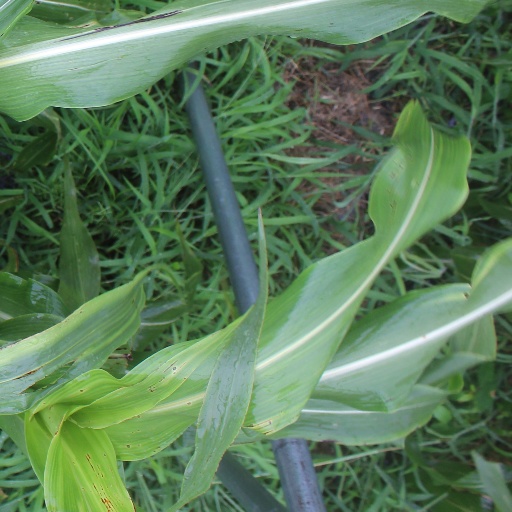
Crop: sorghum